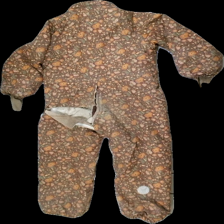
View: back
Type: Outerwear
Category: Children
Brand: Not in the list
Brand text on label: WHEAT
Colors: Brown, Orange, Beige, Multicolor
Material: Unknown
Pattern: Floral print
Cut: Regular
Size: 116
Season: Winter
Stains: Minor
Smell: Minor
Holes: Major
Price range: <50
Recommended usage: Export